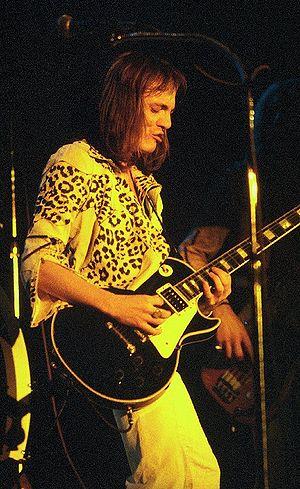
Stephen Peter Marriott était un chanteur et guitariste britannique pop, rock et blues, né à Londres le 30 janvier 1947 et mort à Arkesden, Angleterre, le 20 avril 1991. Il est le fondateur et le leader des groupes Small Faces et Humble Pie.